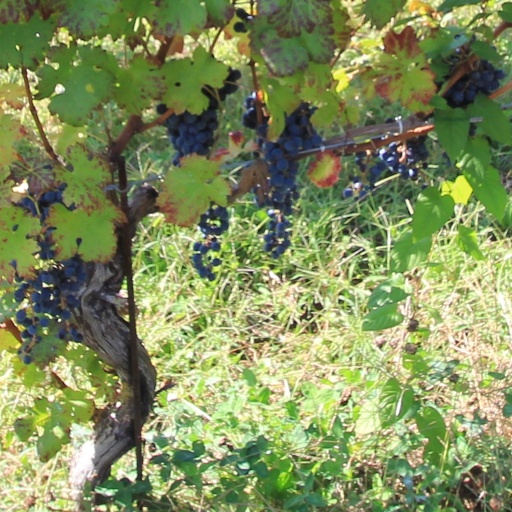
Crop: grape